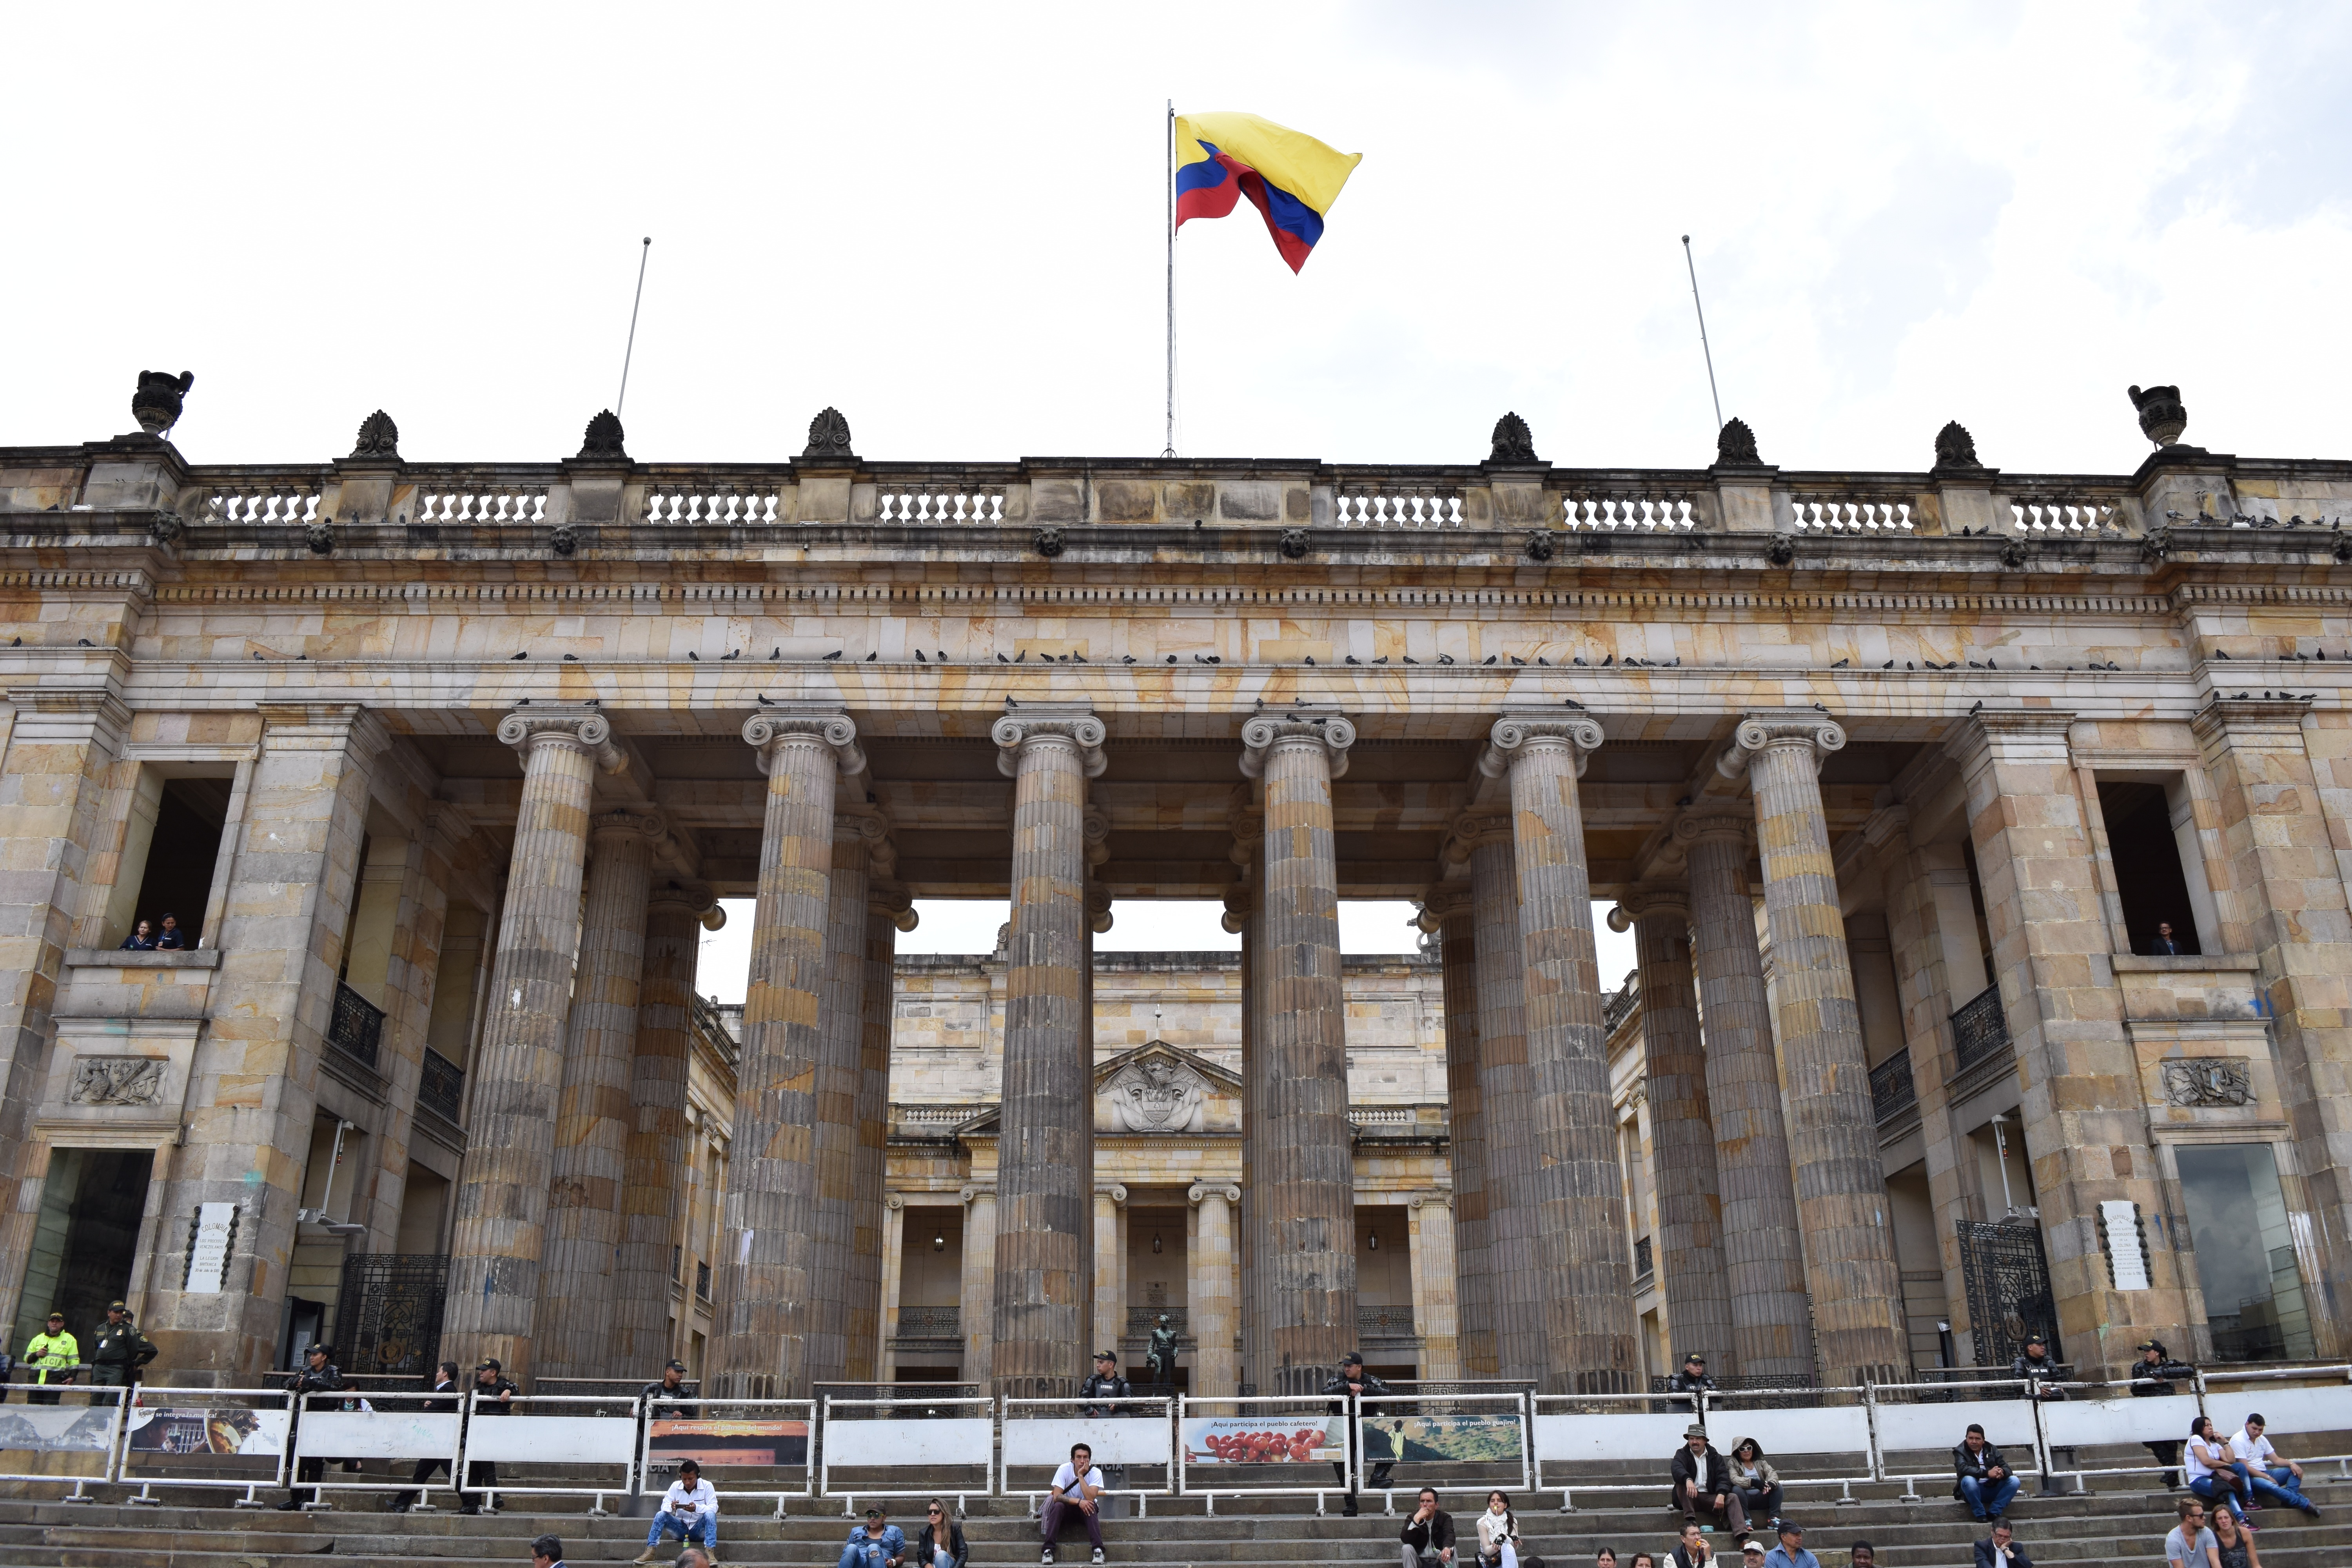
architecture, structure, building, palace, city, plaza, landmark, facade, stadium, arena, town square, constructions, colombia, ancient rome, bogota, chapinero, ancient history, human settlement, sport venue, ancient roman architecture, casadenari o, bolivar plaza